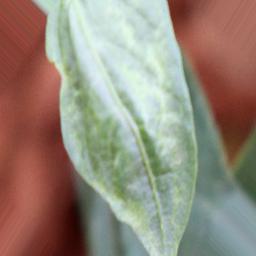
Label: healthy